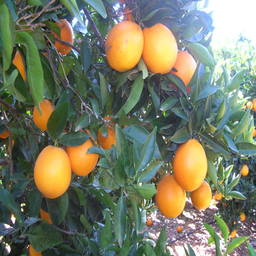
Label: Orange